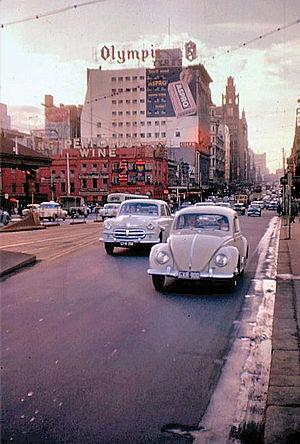
L'histoire de Melbourne détaille le développement de cette cité depuis le début de la colonisation jusqu'à son épanouissement en un centre commercial et financier moderne, seconde plus grande cité de l'Australie.